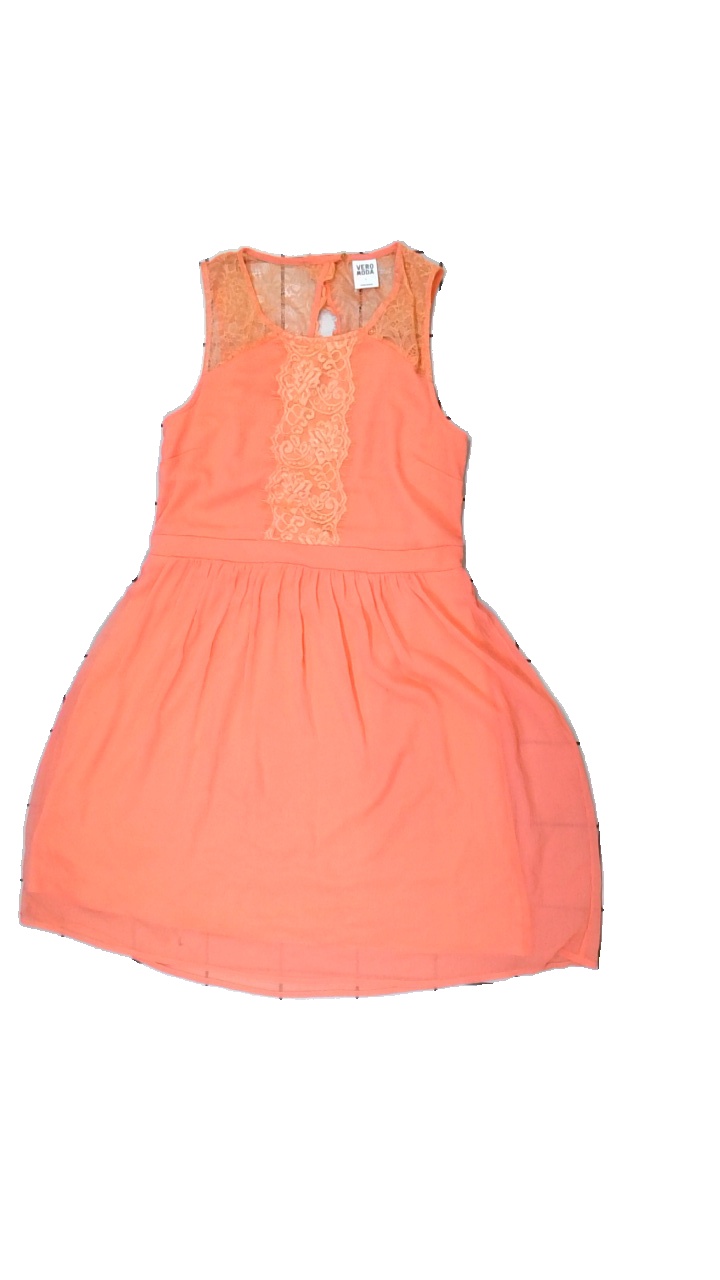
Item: Dress (Ladies)
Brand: Vero Moda
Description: Coral colored dress from Vero Moda, size L. Poor condition.
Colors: Pink
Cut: Regular
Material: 100% poly
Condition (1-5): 2
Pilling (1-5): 5
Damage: Holes
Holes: Minor
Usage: Recycle
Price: <50